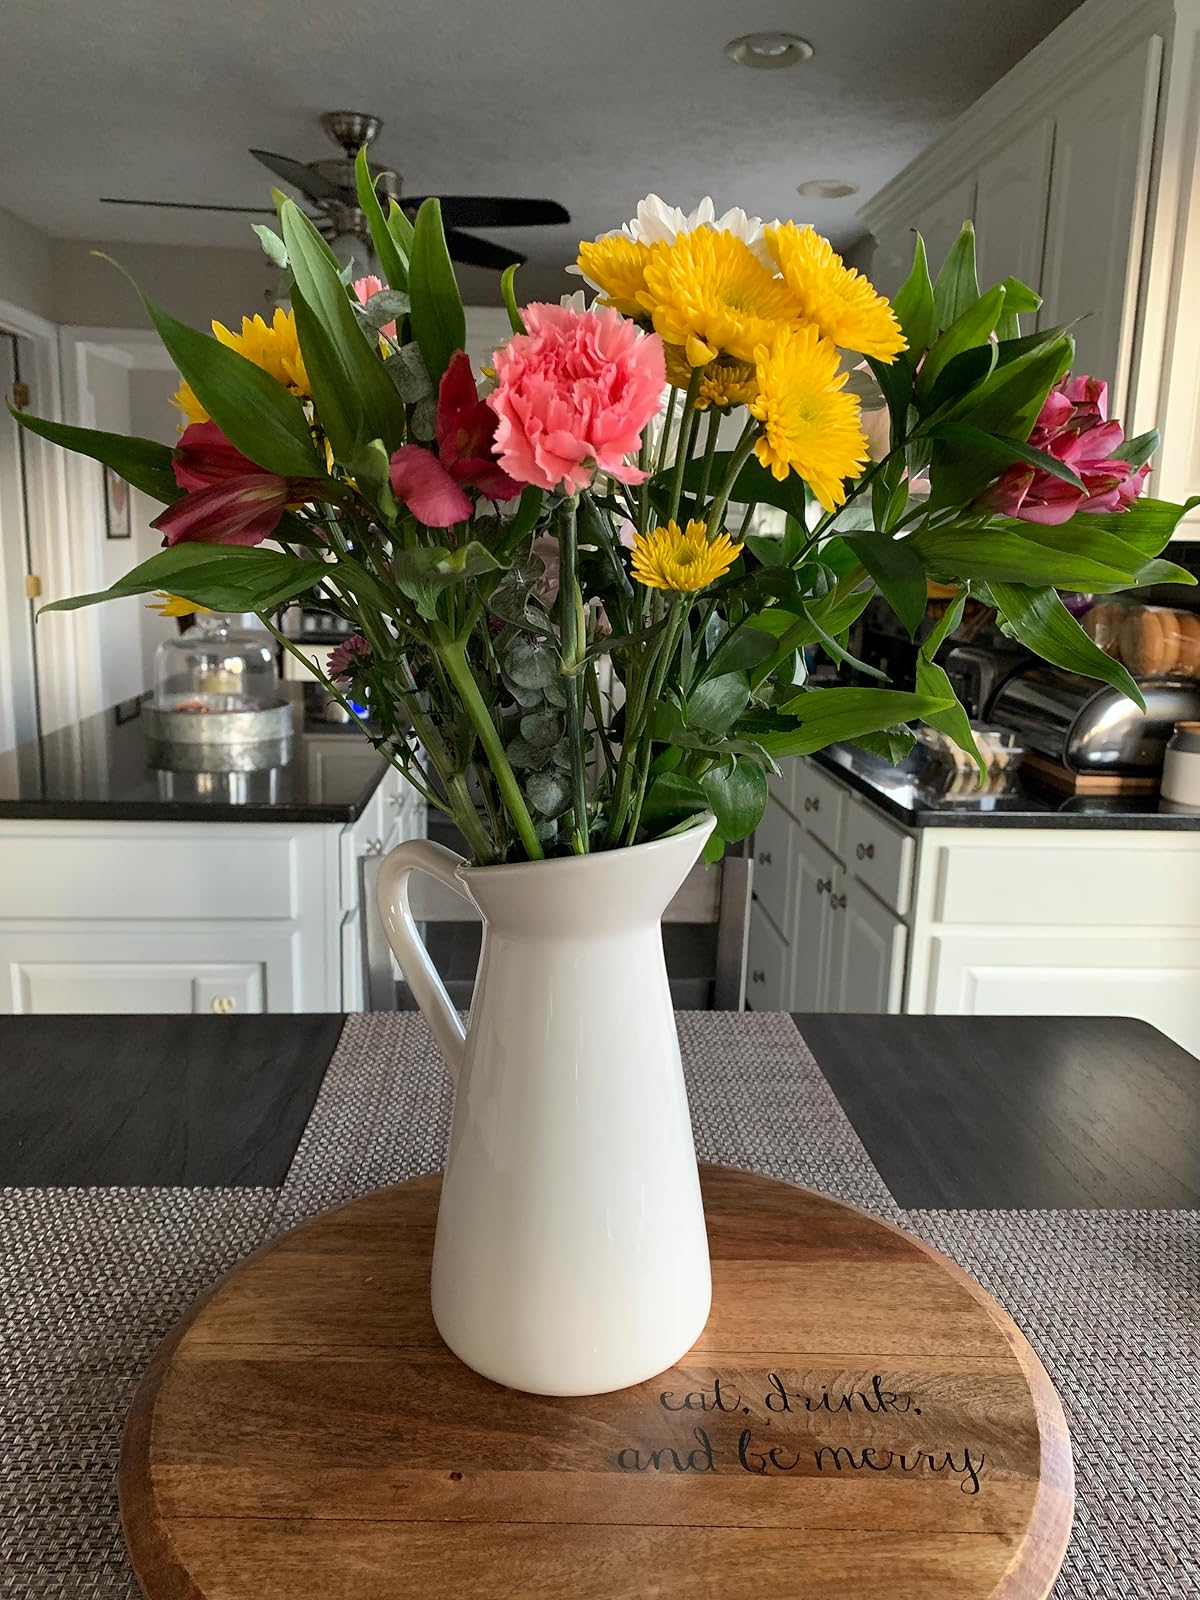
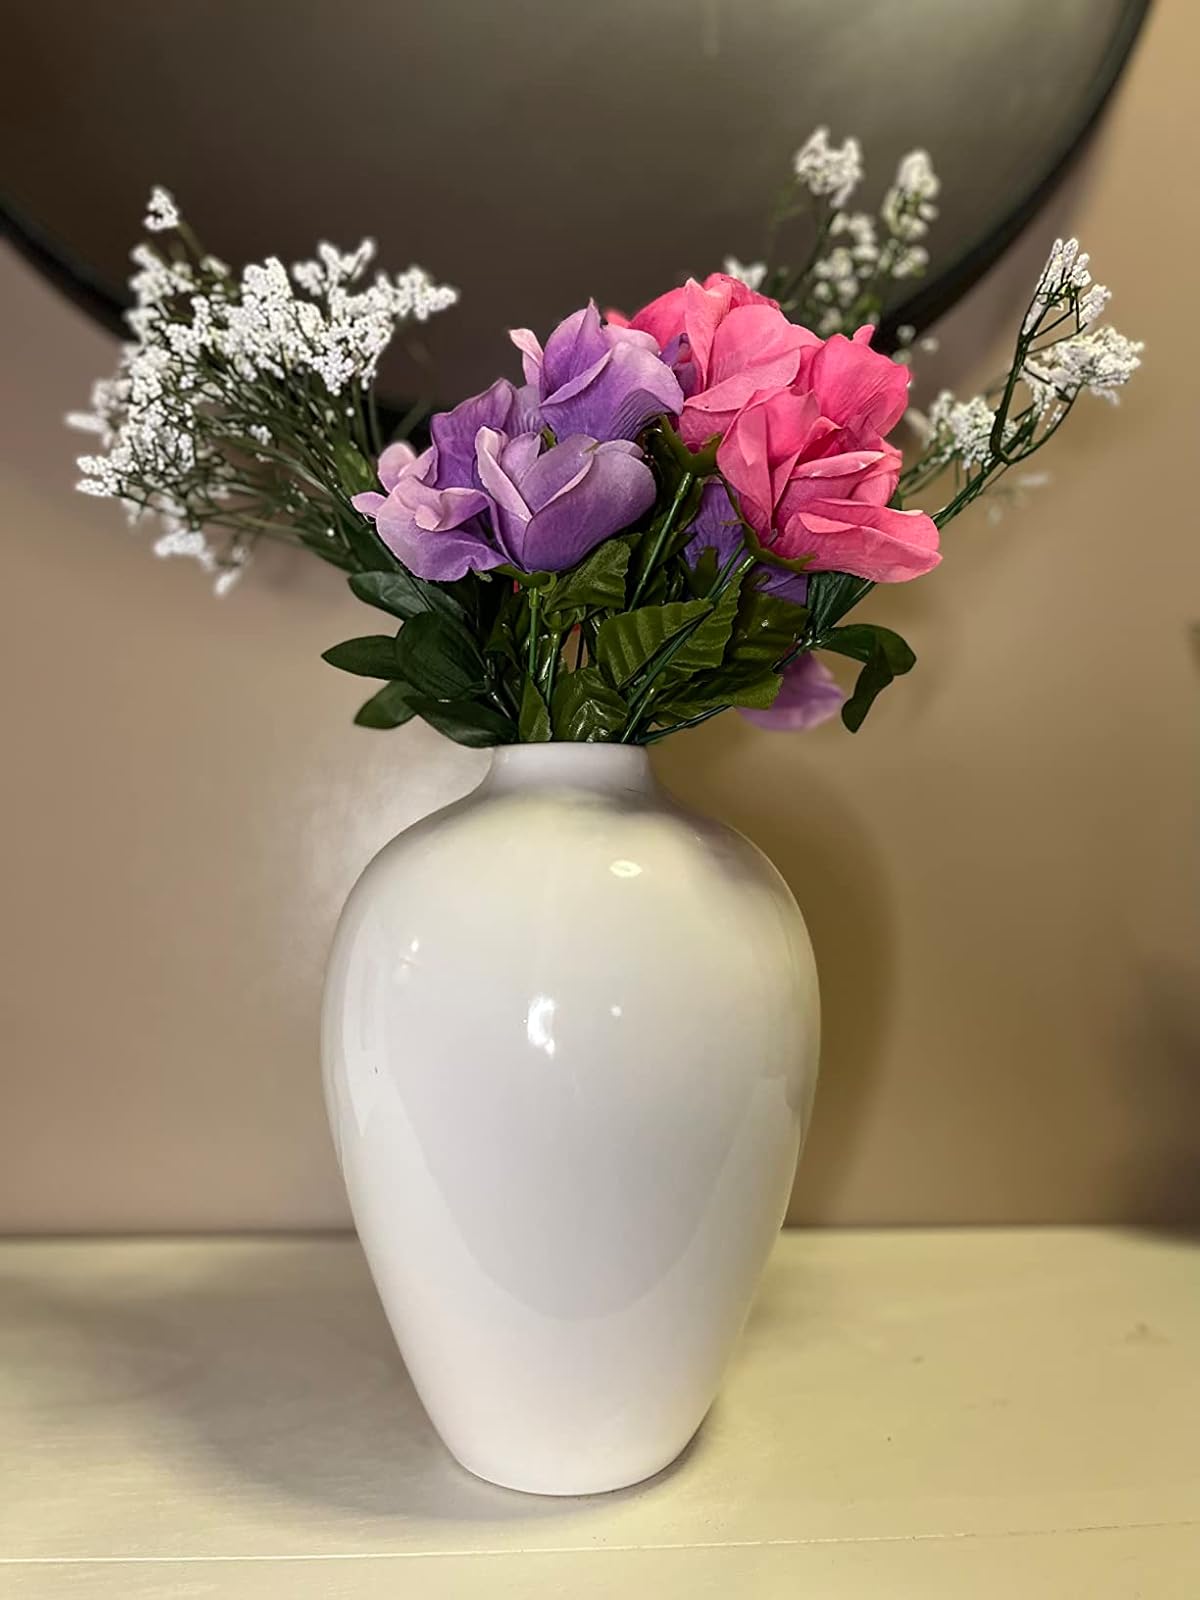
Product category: vase
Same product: no